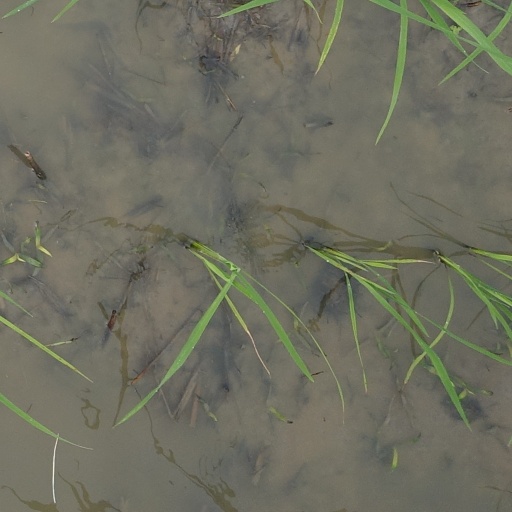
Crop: rice